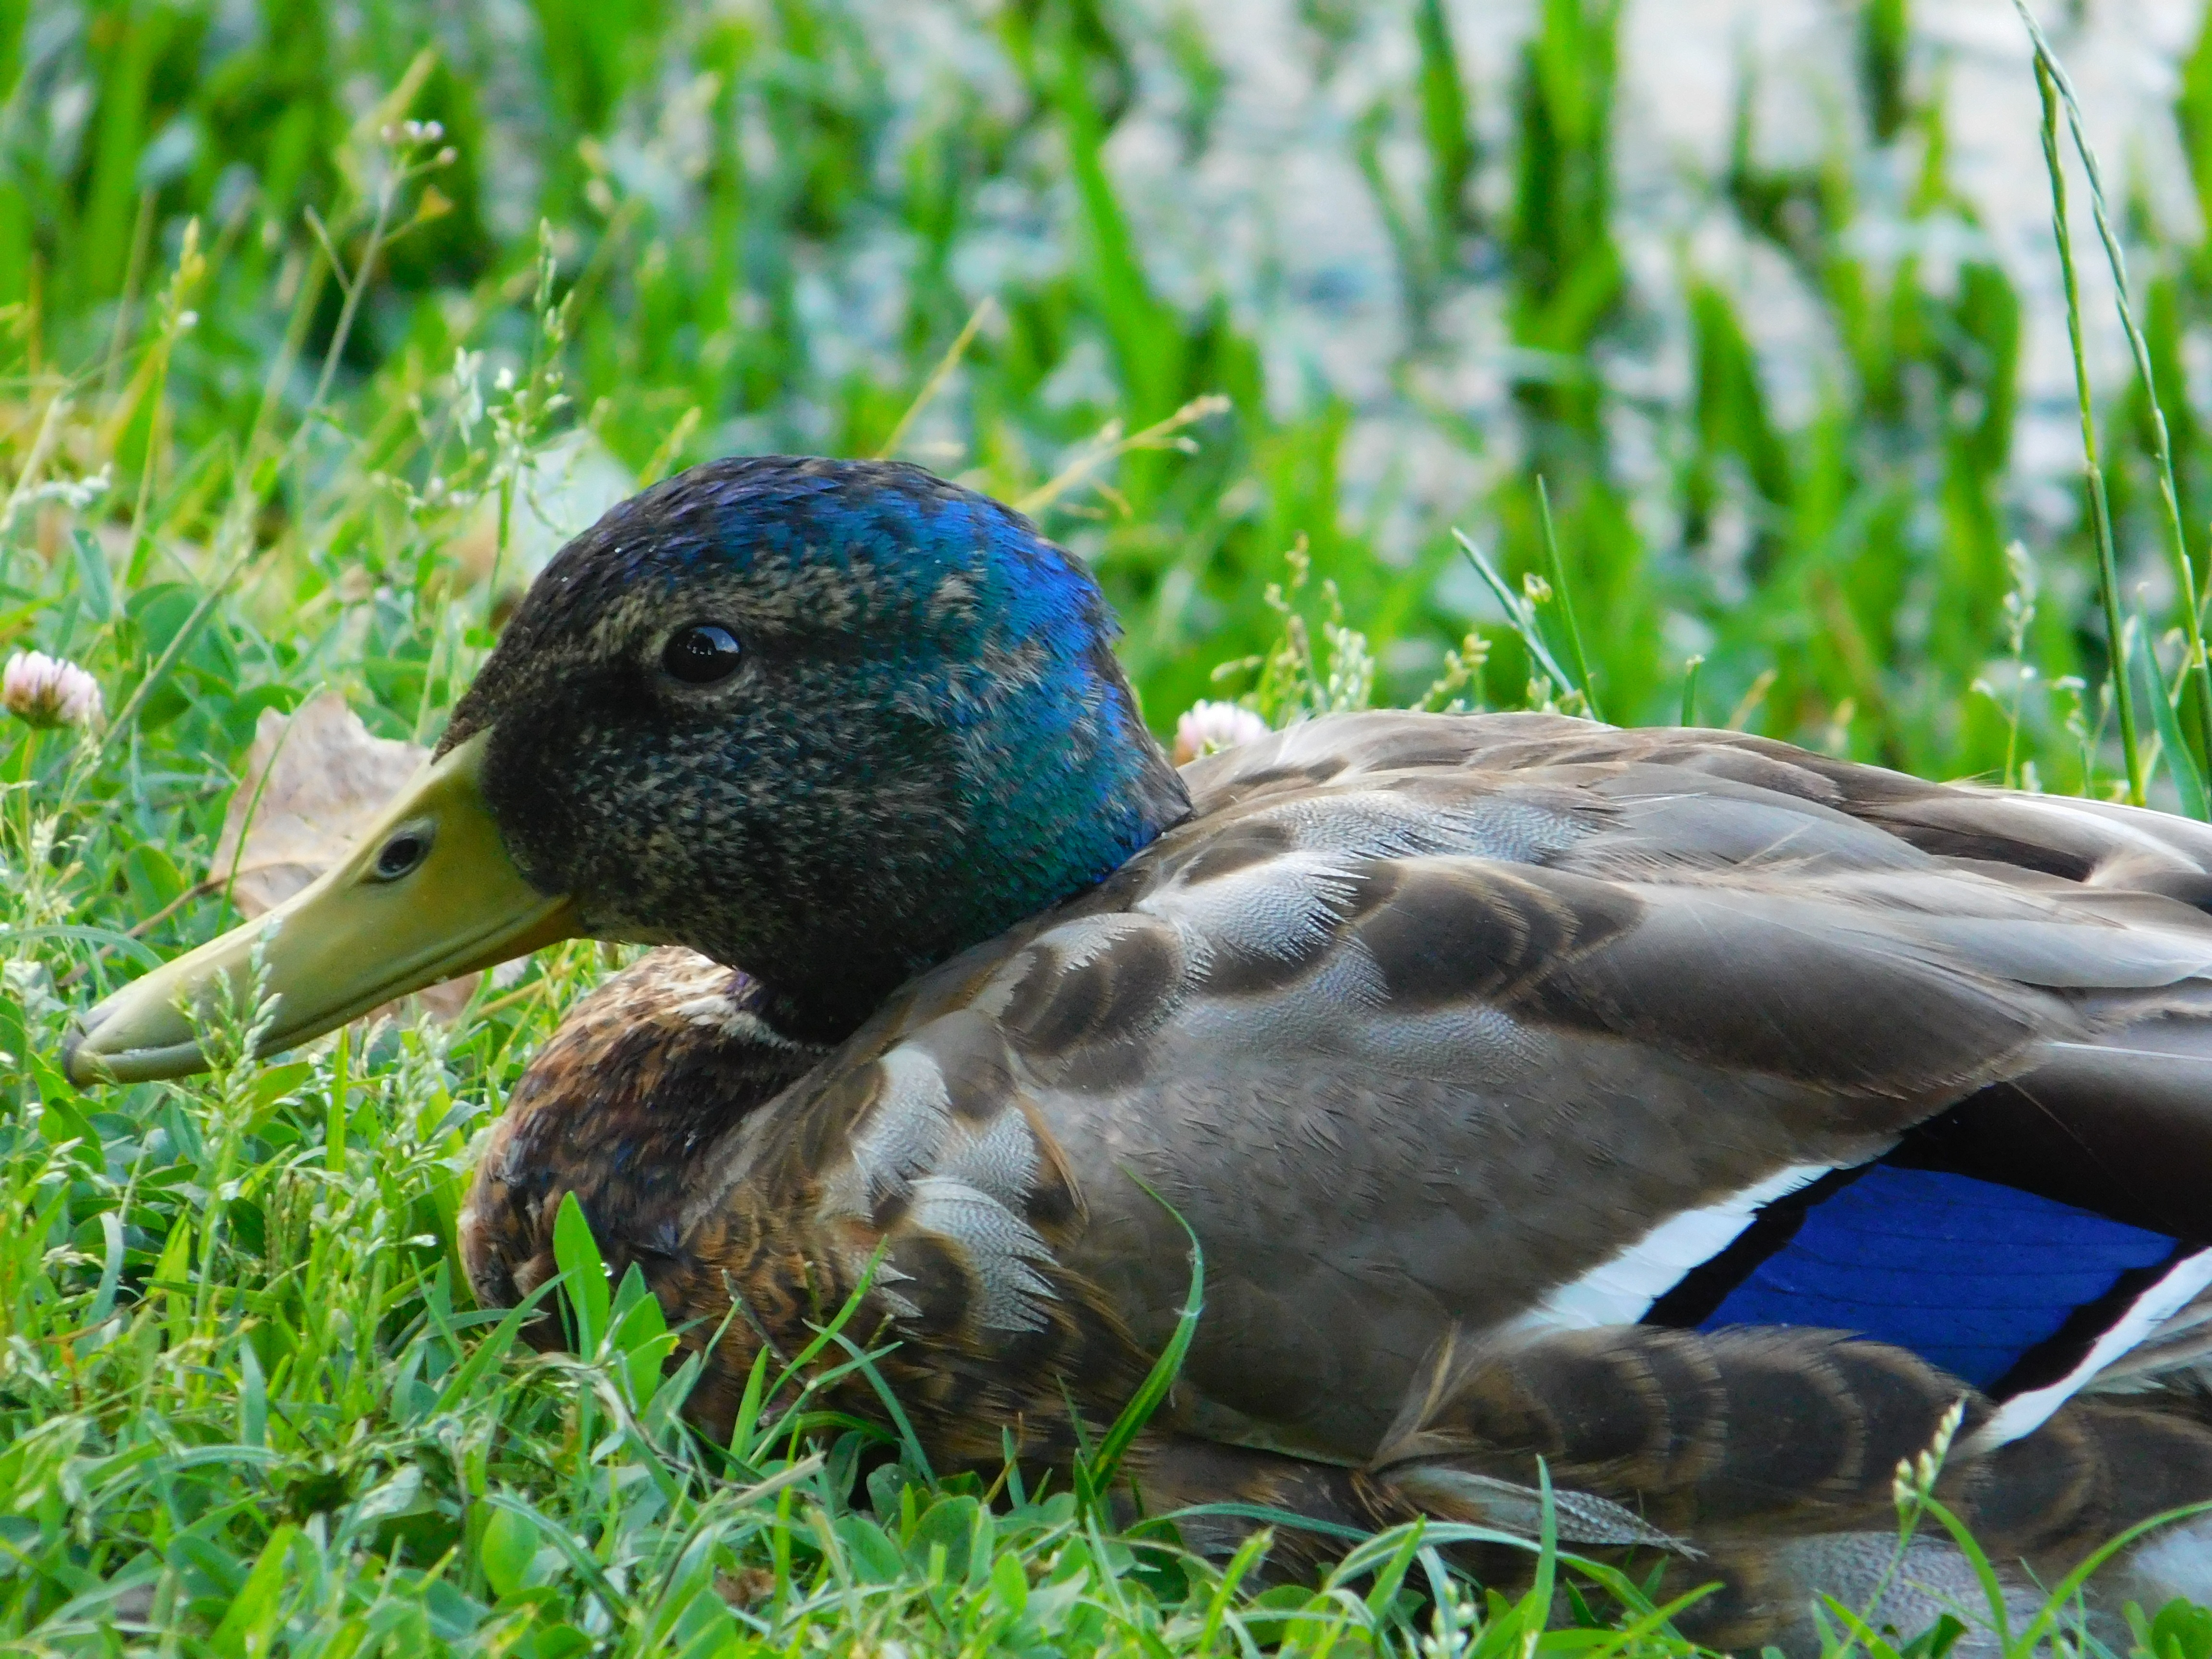
water, nature, grass, bird, lake, animal, wildlife, green, beak, fauna, poultry, colors, duck, vertebrate, waterfowl, water bird, mallard, canard, ducks geese and swans